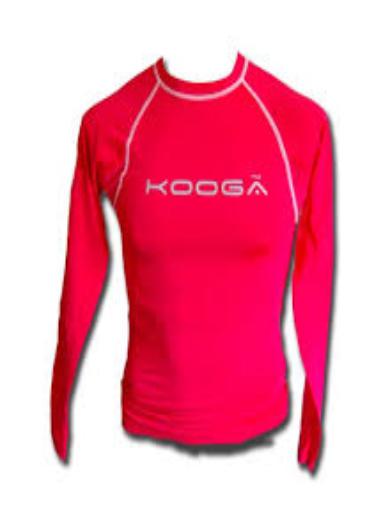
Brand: KooGa
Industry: Clothes